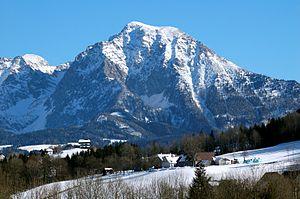
Le Grosser Pyhrgas est une montagne qui s'élève à 2 244 m d'altitude dans les Alpes d'Ennstal, à la frontière entre les länder de la Styrie et de la Haute-Autriche en Autriche.